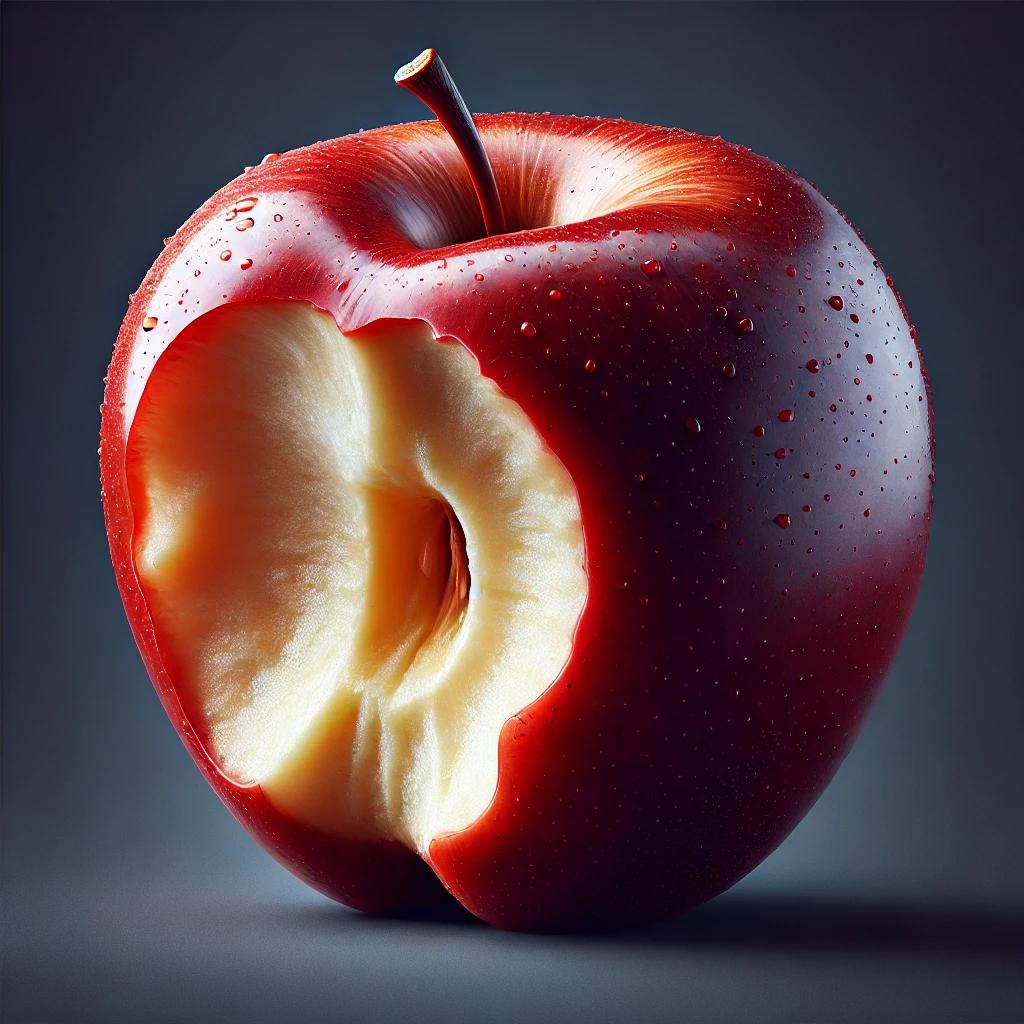
Etiqueta: orgánico